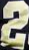
Number: 2